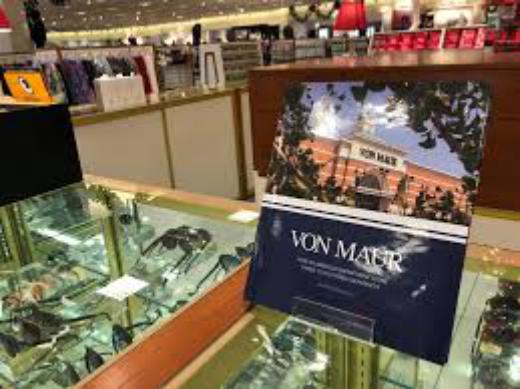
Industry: Others